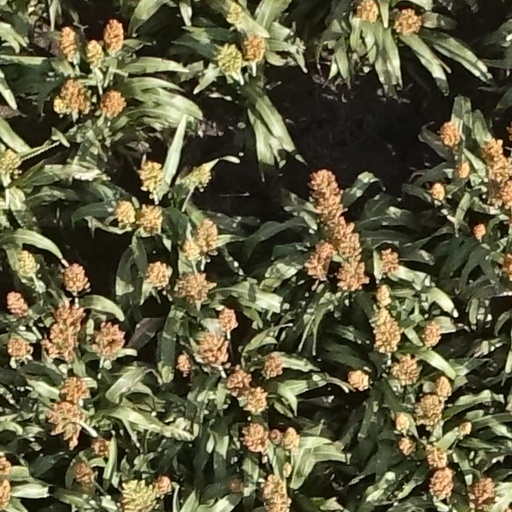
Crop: sorghum